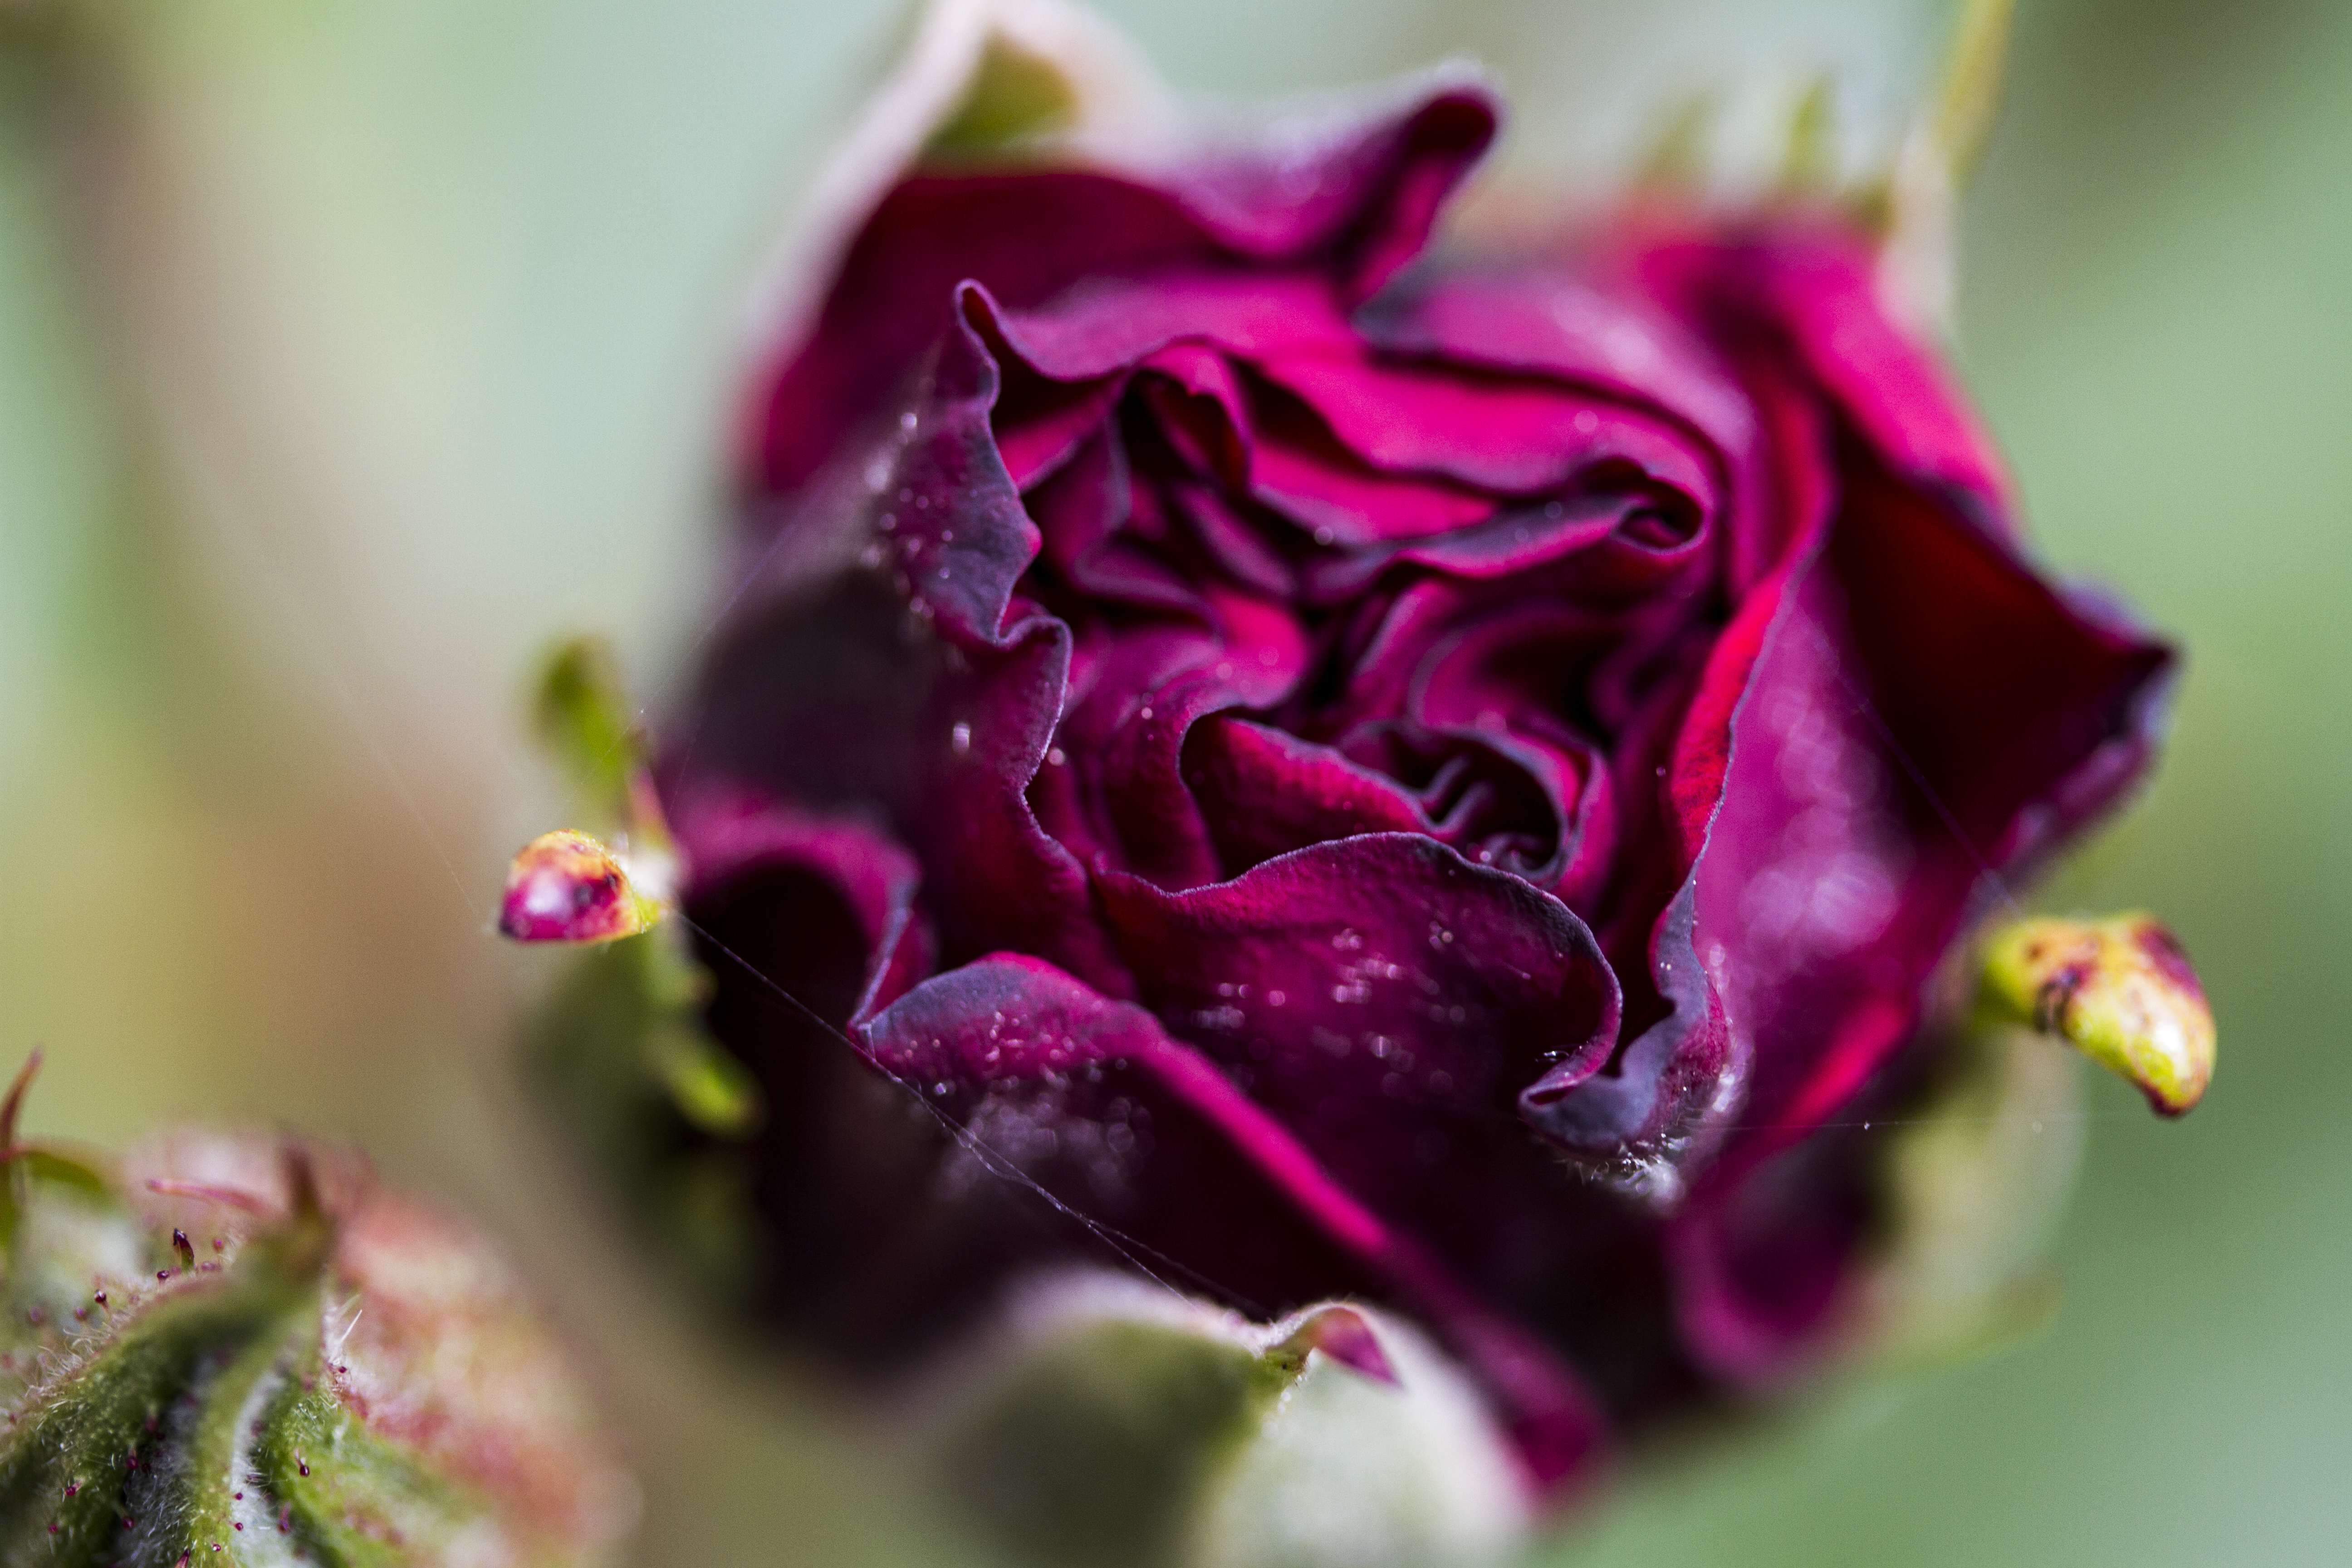
blossom, plant, photography, leaf, flower, purple, petal, rose, red, botany, pink, flora, wildflower, close up, uk, bud, peterborough, macro photography, flowering plant, garden roses, rose family, plant stem, land plant